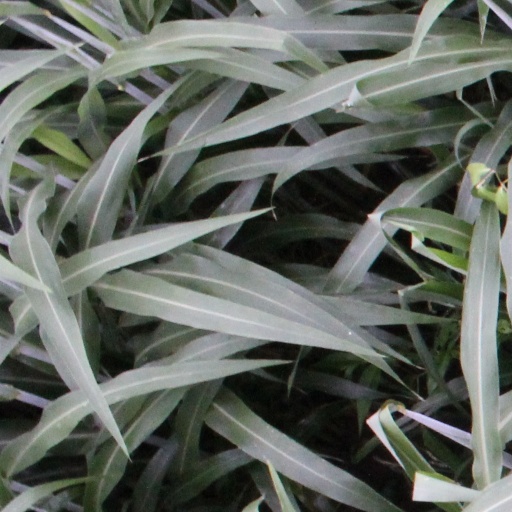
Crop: sorghum